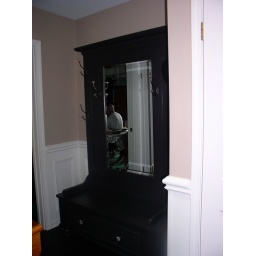
Maple Hall chair with drawer designed and built by Claude